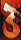
Number: 3